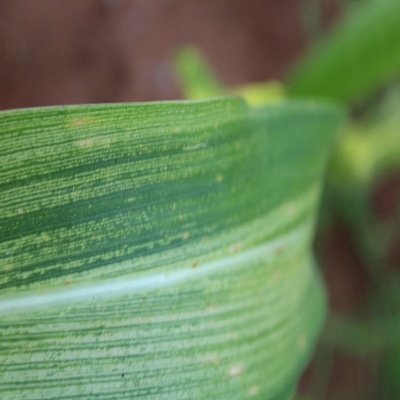
Crop: Maize
Condition: streak virus